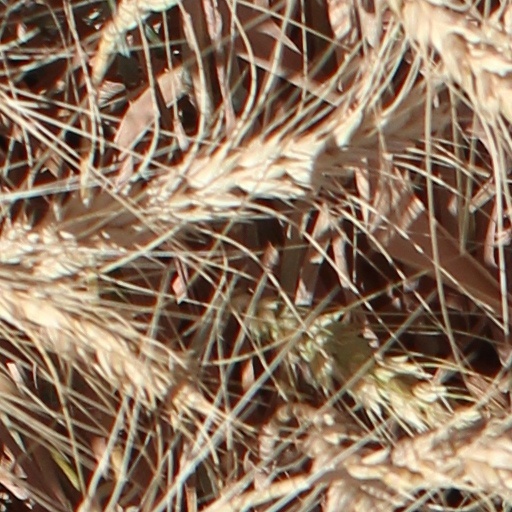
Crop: wheat